Modelzone

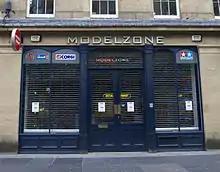
Modelzone Newcastle upon Tyne after its closure in September 2013.

Administrators confirmed on 28 August 2013 that "they had received no offers for the business on a going concern basis", and would be closing the last 18 stores by mid-September 2013, with the loss of the remaining 126 jobs.